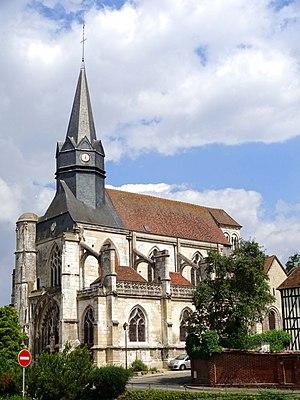
Église Notre-Dame de Marissel - voir titre.
L'église Notre-Dame-de-l'Assomption est une église catholique paroissiale située à Marissel, dans la commune de Beauvais, dans l'Oise, en Hauts-de-France, en France. La façade et les élévations latérales de la nef et des bas-côtés suggèrent un vaste édifice de style gothique flamboyant, mais si la hauteur et la largeur de la nef sont effectivement généreuses, elle est très courte, et bute à l'est contre un clocher roman non visible depuis l'ouest, qui est entouré de plusieurs travées construites entre le milieu du XIIᵉ et le milieu du XIIIᵉ siècle. L'absidiole en cul-de-four au chevet du collatéral nord n'est autre que l'abside de la précédente église roman. La chapelle de deux travées qui occupe l'emplacement du croisillon nord date des débuts de l'architecture gothique, tandis que le croisillon sud et le petit chœur au chevet plat sont issus de deux campagnes différentes à la première moitié du XIIIᵉ siècle, qui ont apparemment traîné en longueur à en juger d'après l'écart stylistique entre le gros-œuvre et les voûtes avec leurs supports.